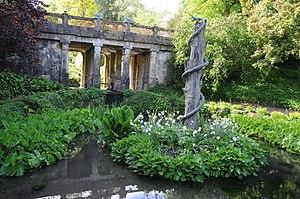
Sezincote House est une propriété située dans le Gloucestershire, au Royaume-Uni, près de la localité de Moreton-in-Marsh, dans la région des Cotswolds. Construit en 1805 sur des plans de Samuel Pepys Cockerell, le manoir reste l'un des principaux exemples de l'architecture anglo-indienne en vogue dans l'Angleterre du début du XIXᵉ siècle. Il a servi de modèle au Royal Pavilion de Brighton.